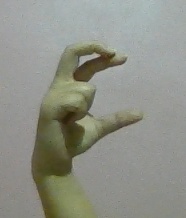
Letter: thal